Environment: lab
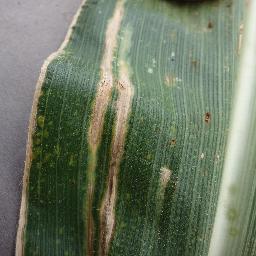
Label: gray_leaf_spot